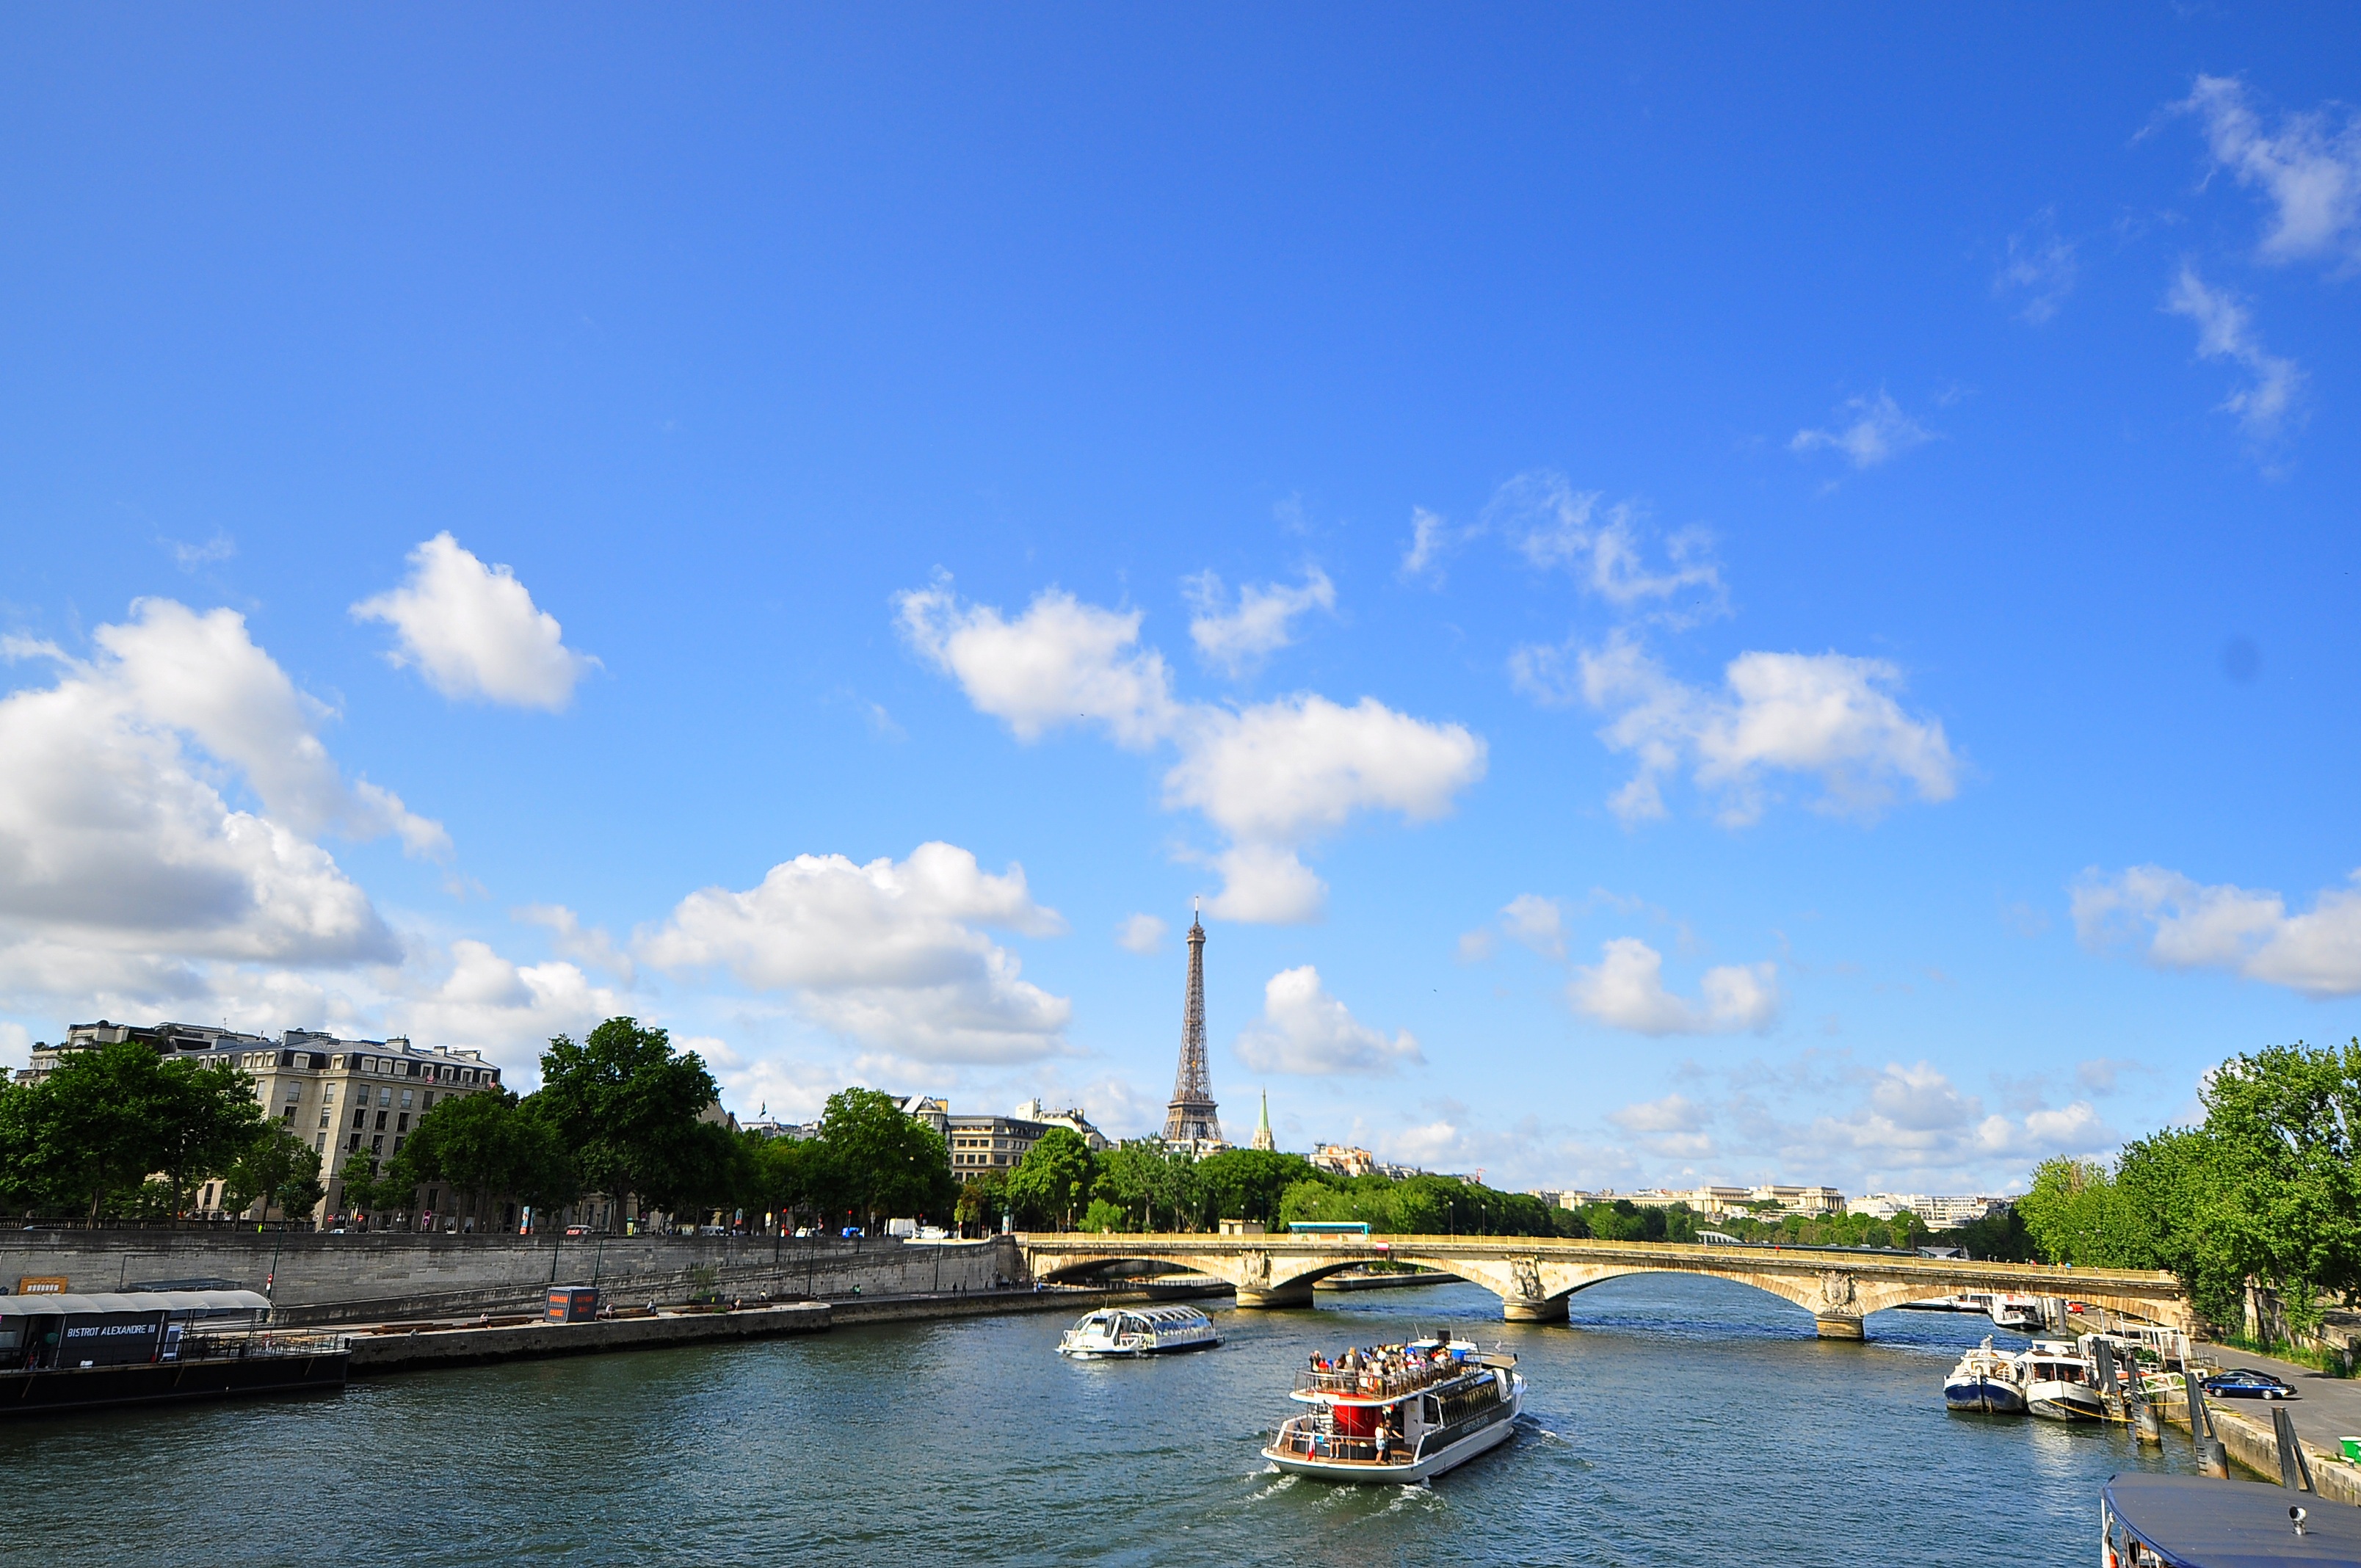
landscape, sea, water, outdoor, architecture, sky, boat, morning, view, city, eiffel tower, paris, river, canal, summer, vacation, tourist, travel, france, europe, vehicle, tower, seascape, scenery, bay, landmark, blue, marina, attraction, tourism, leisure, waterway, body of water, clouds, seine, eiffel, french, boating, day, european, famous, landform, river seine, geographical feature